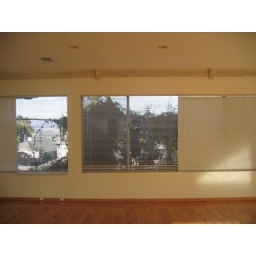
master bedroom windows in back of the house (not really any view from these)